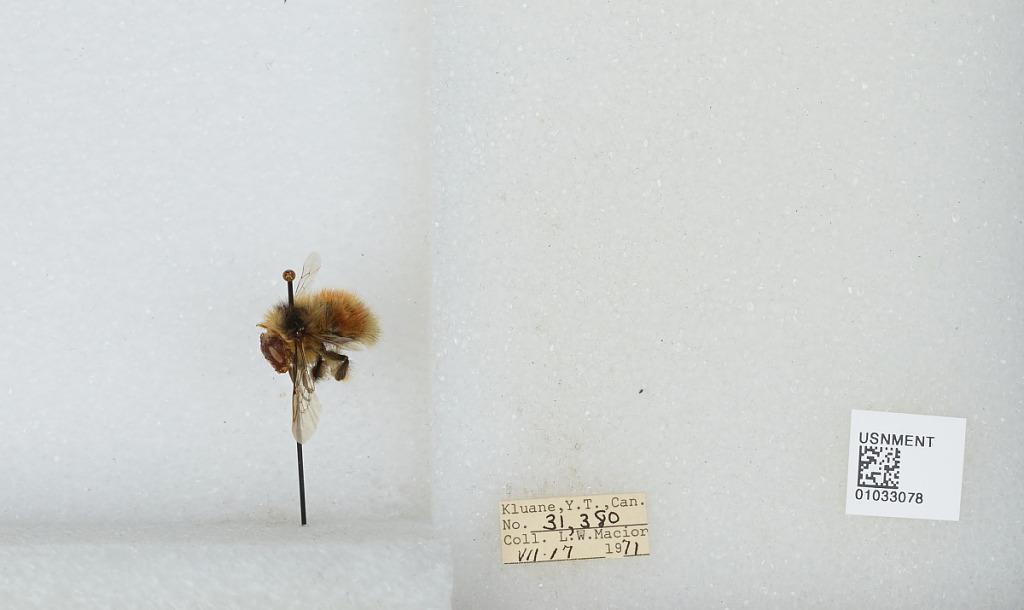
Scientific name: Bombus (Pyrobombus) sylvicola Kirby
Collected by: L. Macior
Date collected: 1971-7-17
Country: Canada
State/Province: Yukon Territory
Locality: Kluane
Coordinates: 60.75, -139.5